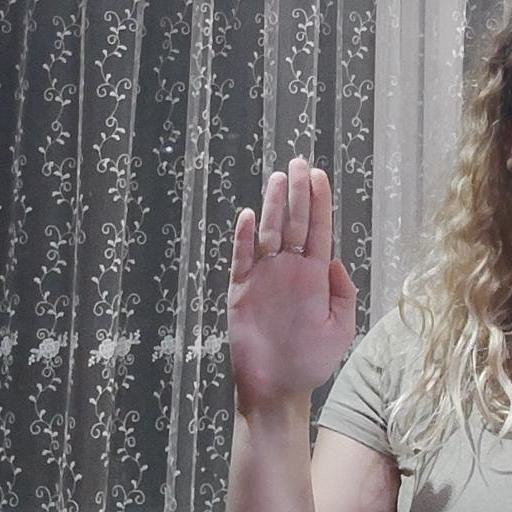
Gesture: stop